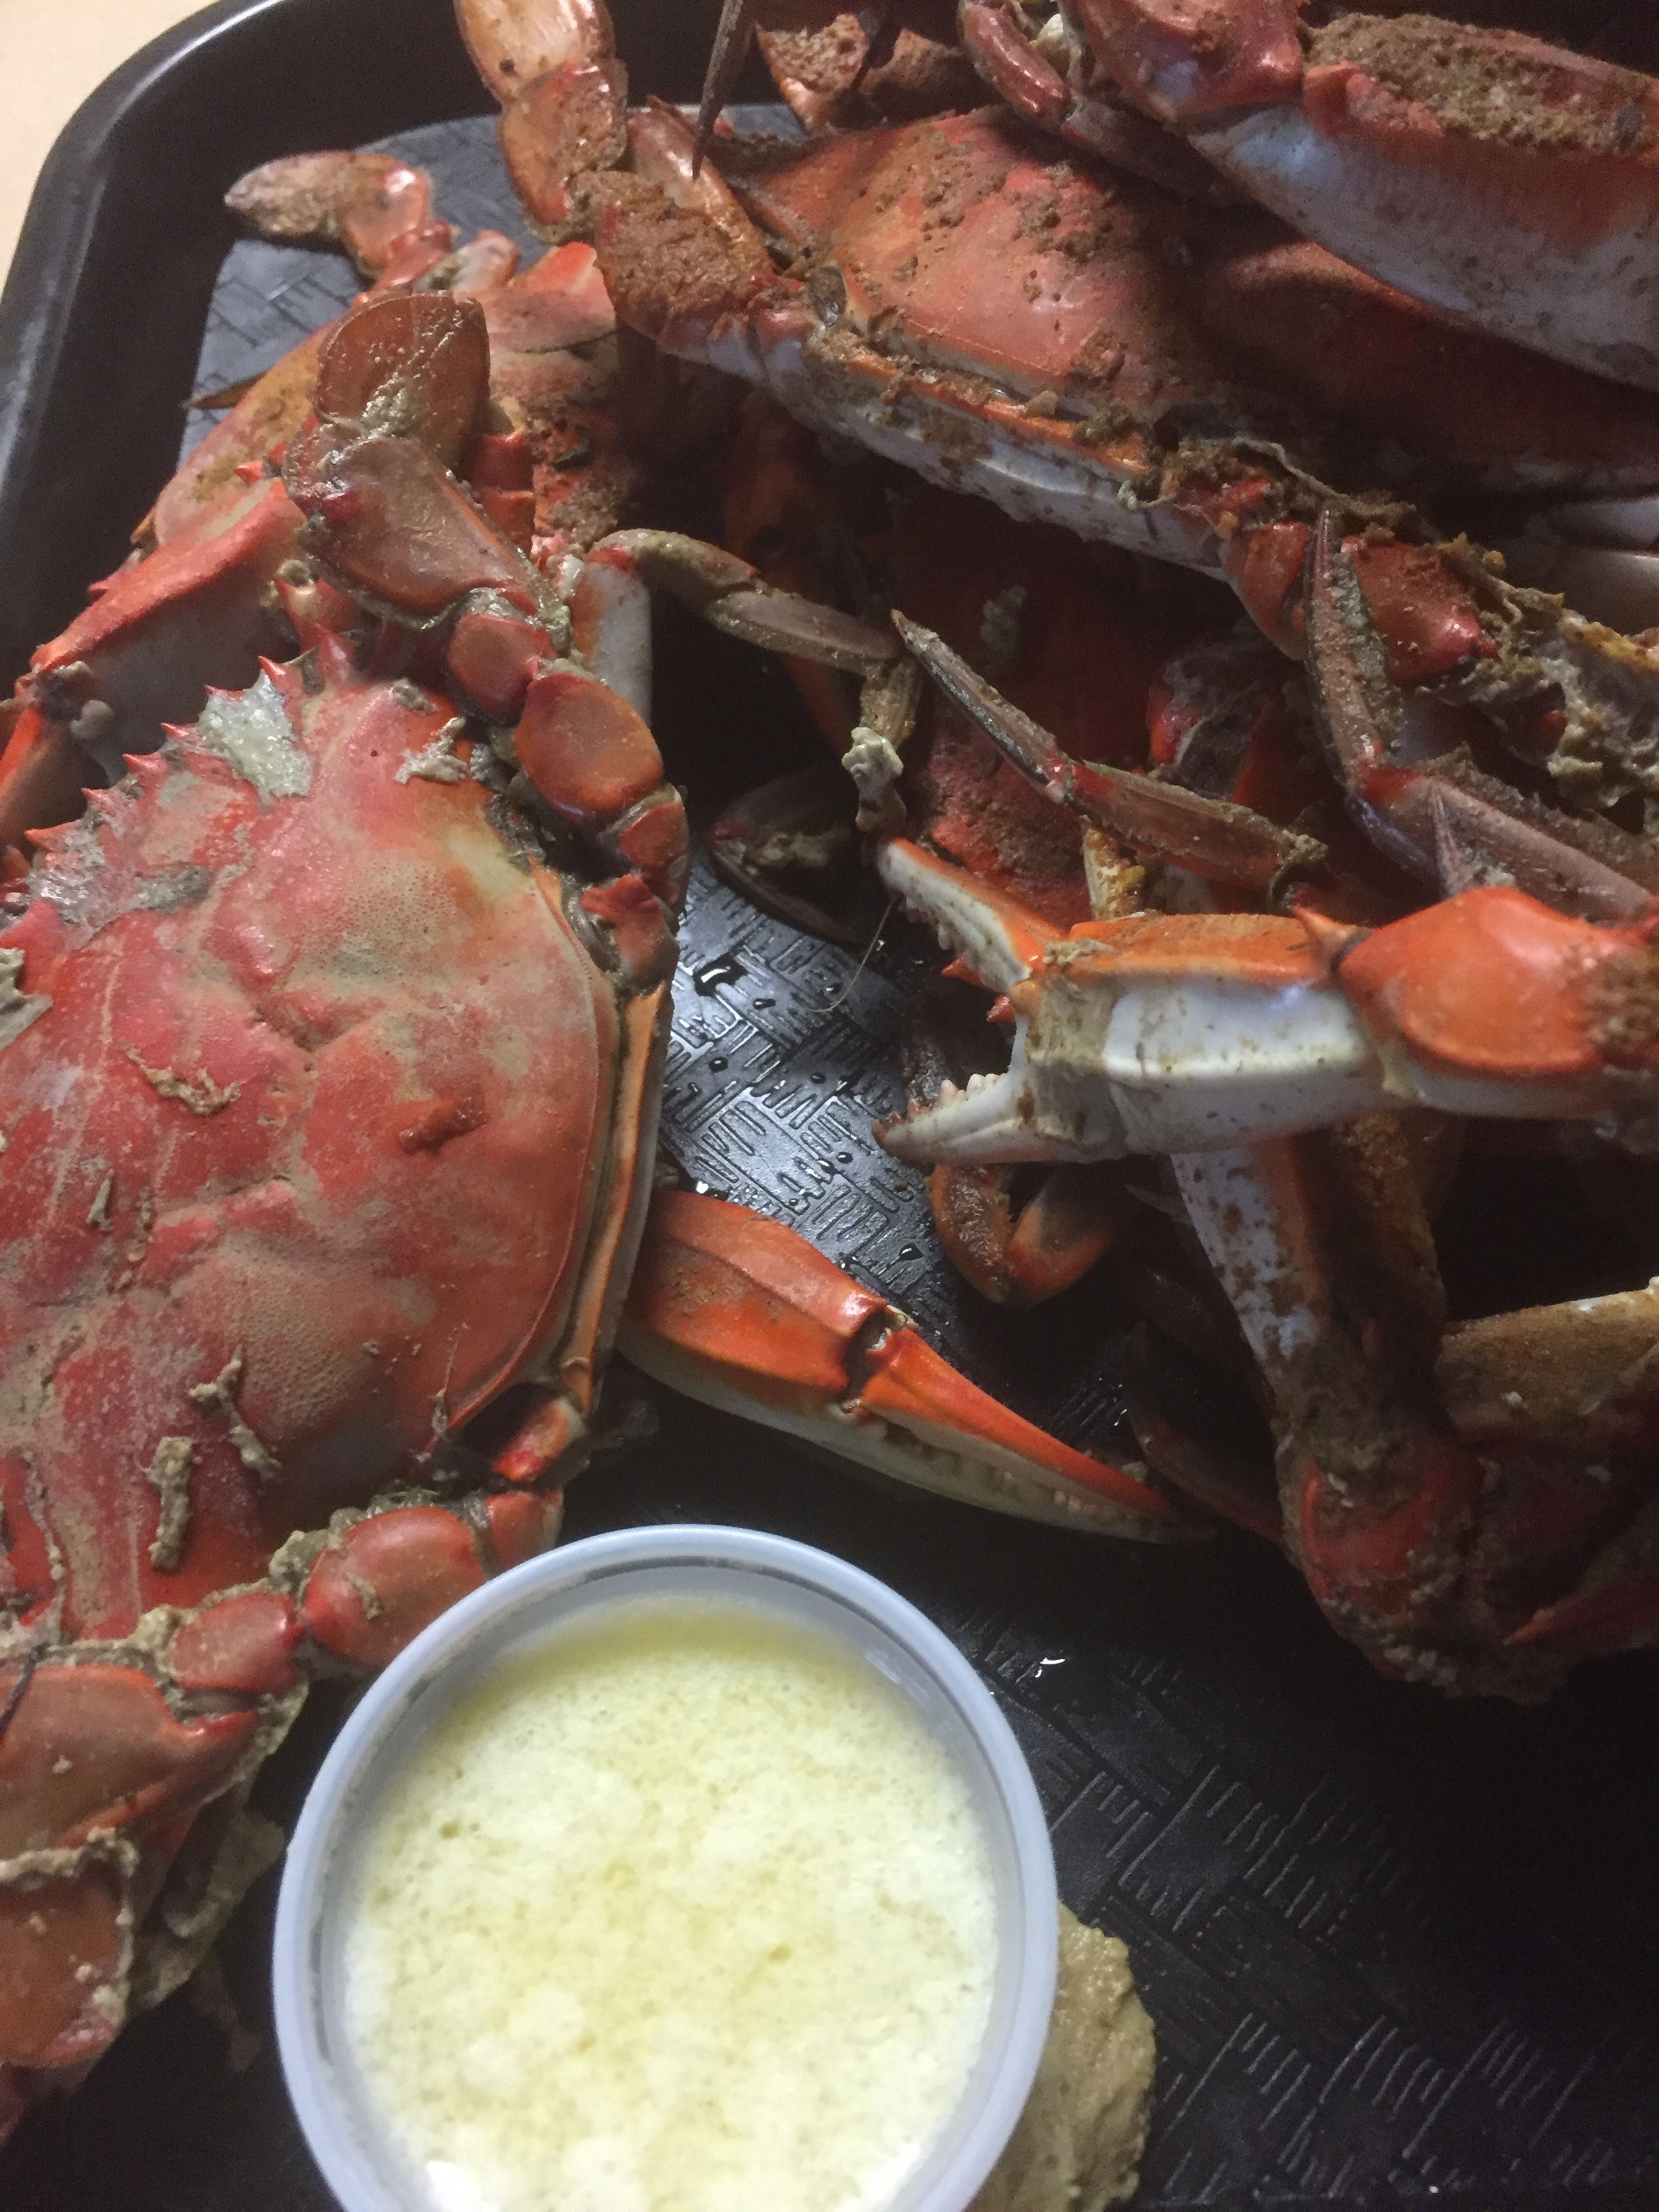
dish, food, produce, seafood, fish, crab, invertebrate, crustacean, decapoda, animal source foods